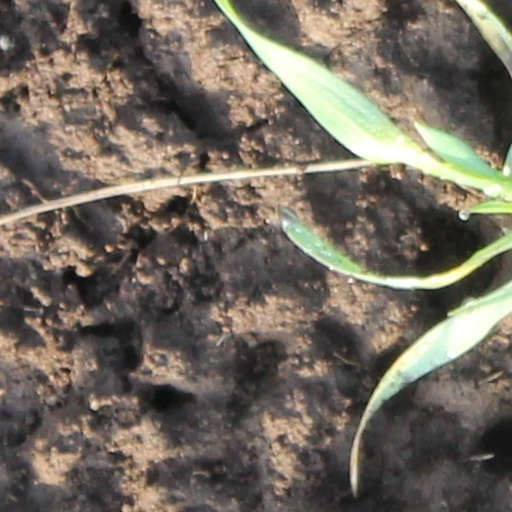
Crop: wheat